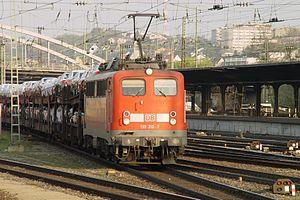
139 310-7 en rouge signalisation/gris clair avec train de merchandises dans la gare centrale de Wuerzburg Italiano: 139 310-7 in rosso traffico/grigio luce con treno merci nella stazione centrale di Wuerzburg